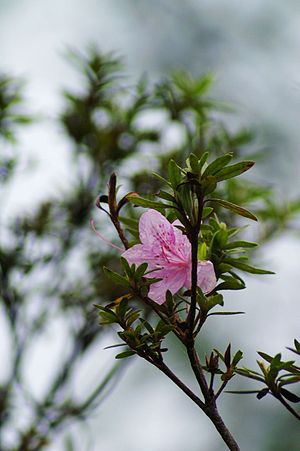
Rhododendron kanehirai
Rhododendron kanehirai var en art af plante i Ericaceae familien. Den var endemisk til Taiwan men er i dag blev udryddet i naturen og findes kun i dyrkede form.